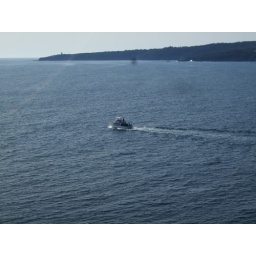
A little boat going out to sea. Ben Boyd tower in background..